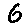
Label: 6